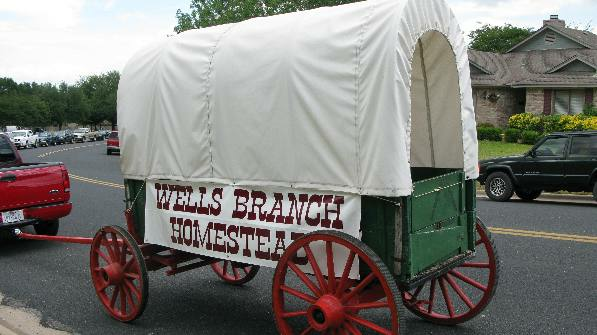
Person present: No